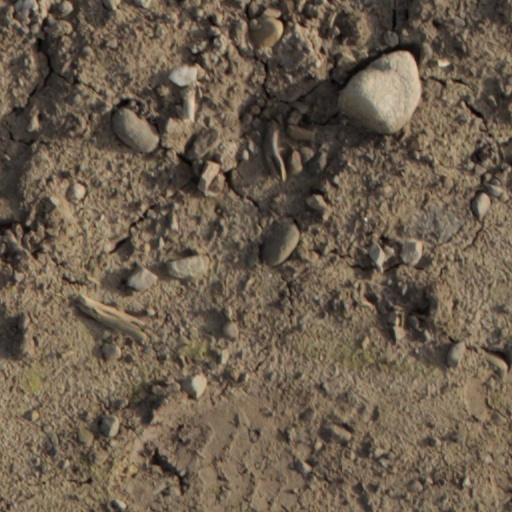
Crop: wheat